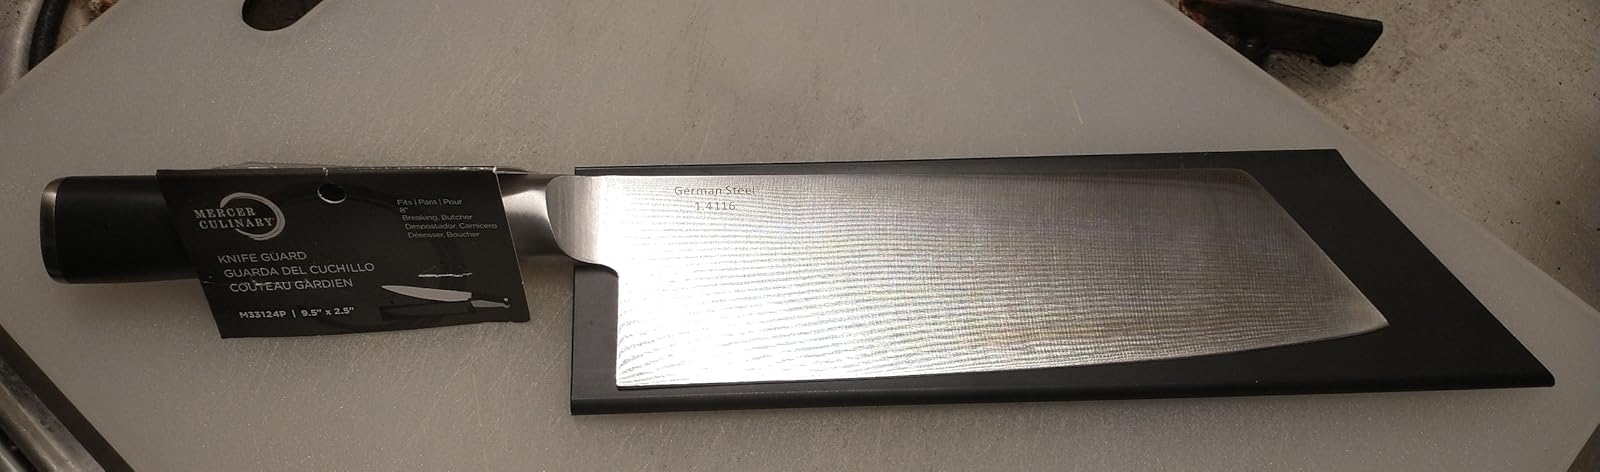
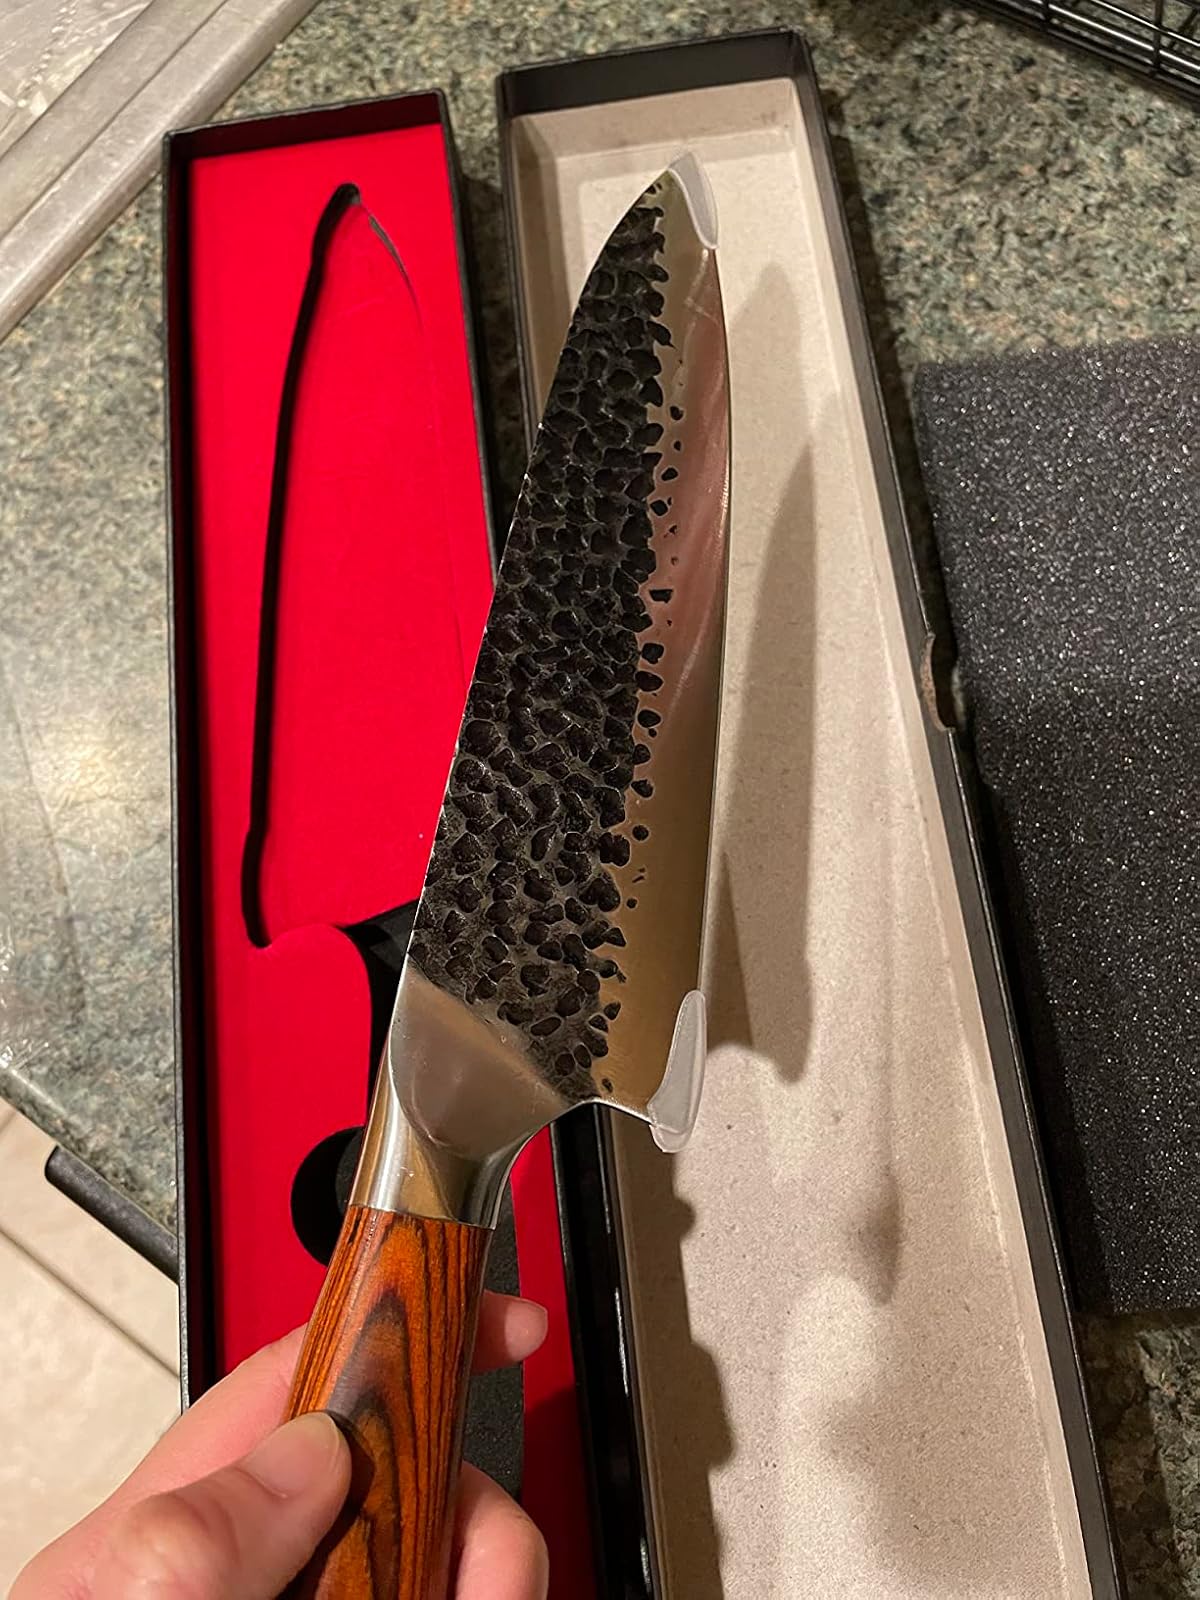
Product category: items_knife
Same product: no